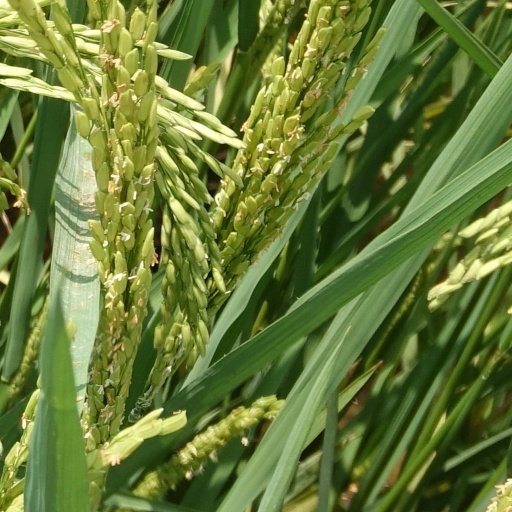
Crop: rice